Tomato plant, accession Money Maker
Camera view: tilt-top (135 deg); turntable rotation: 240 degrees
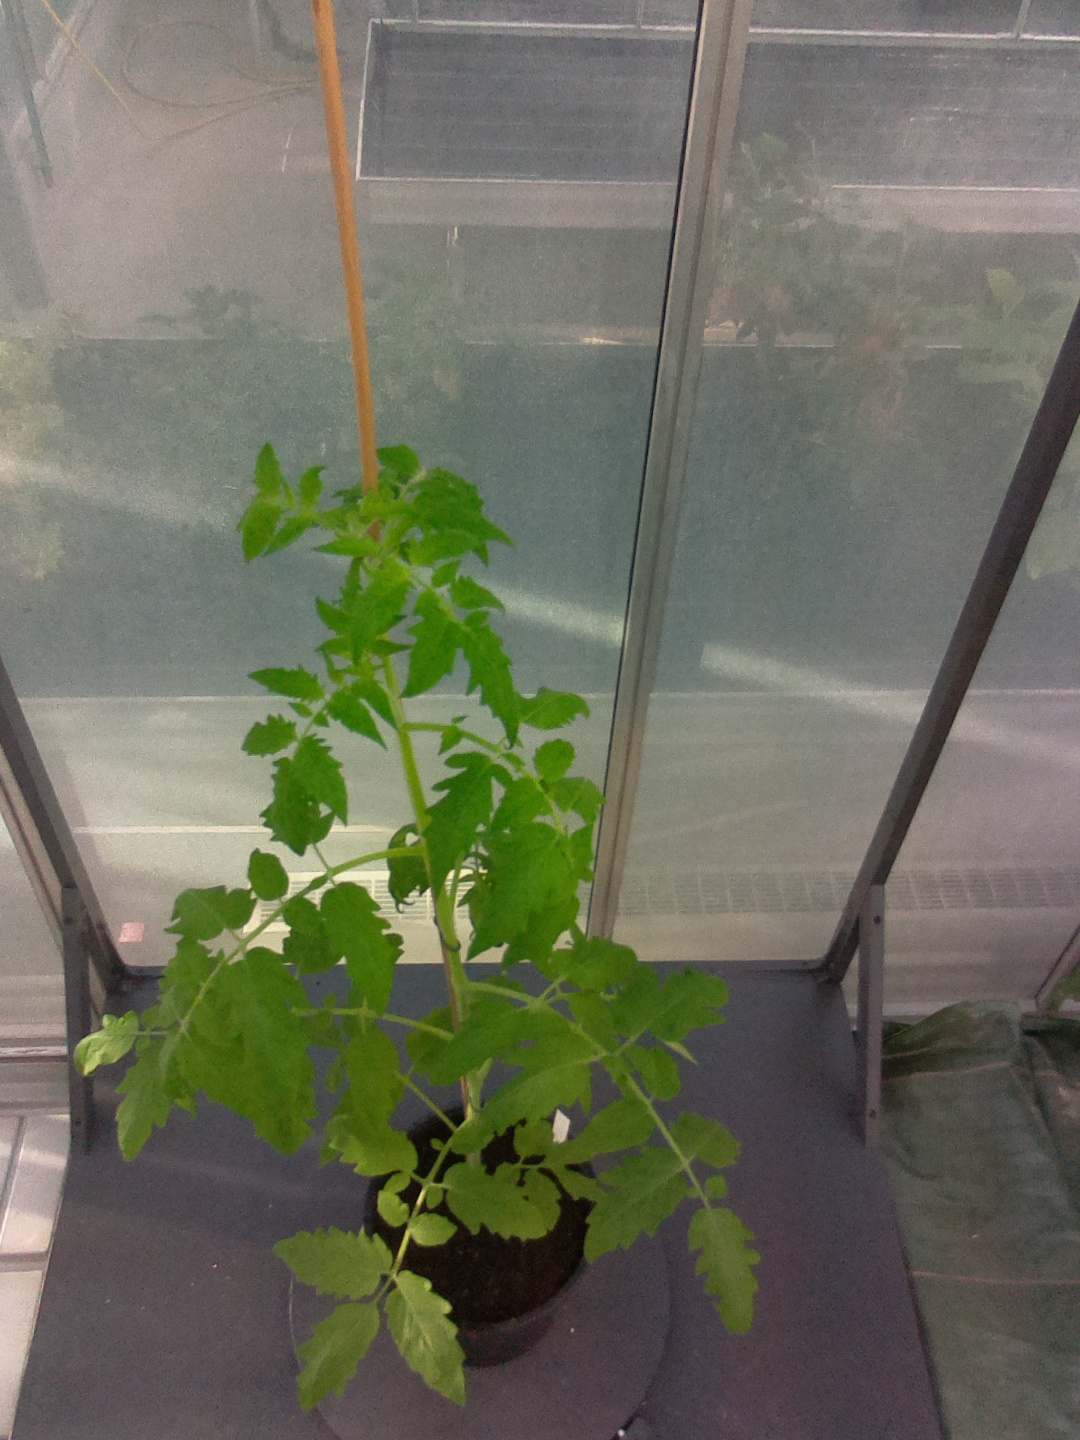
BBCH growth stage 22: 20%-30% Side shoots formed